Silylone

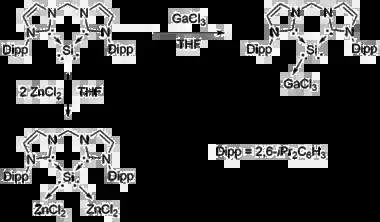

These species were also found to act as a reducing agents, as demonstrated by their ability to reduce GeCl(dioxane) to Ge and NHC->SiCl to form Si and dinuclear silicon.